Love at the Top

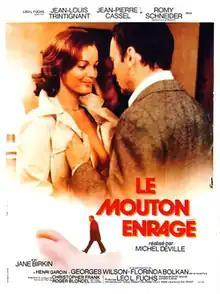
Theatrical release poster

Love at the Top is a 1974 satirical comedy-drama film directed by Michel Deville from a screenplay by Christopher Frank, based on the 1956 novel "Le Mouton enragé" by Roger Blondel.